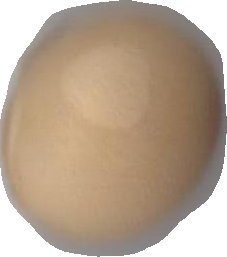
Variety: Grobogan